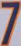
Number: 7